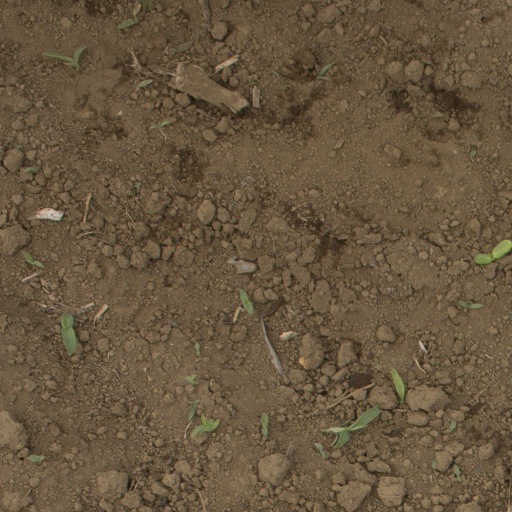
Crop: Jerusalem artichoke